Question: Please indicate a possible affordance area of throw_discus that can be used for throwing
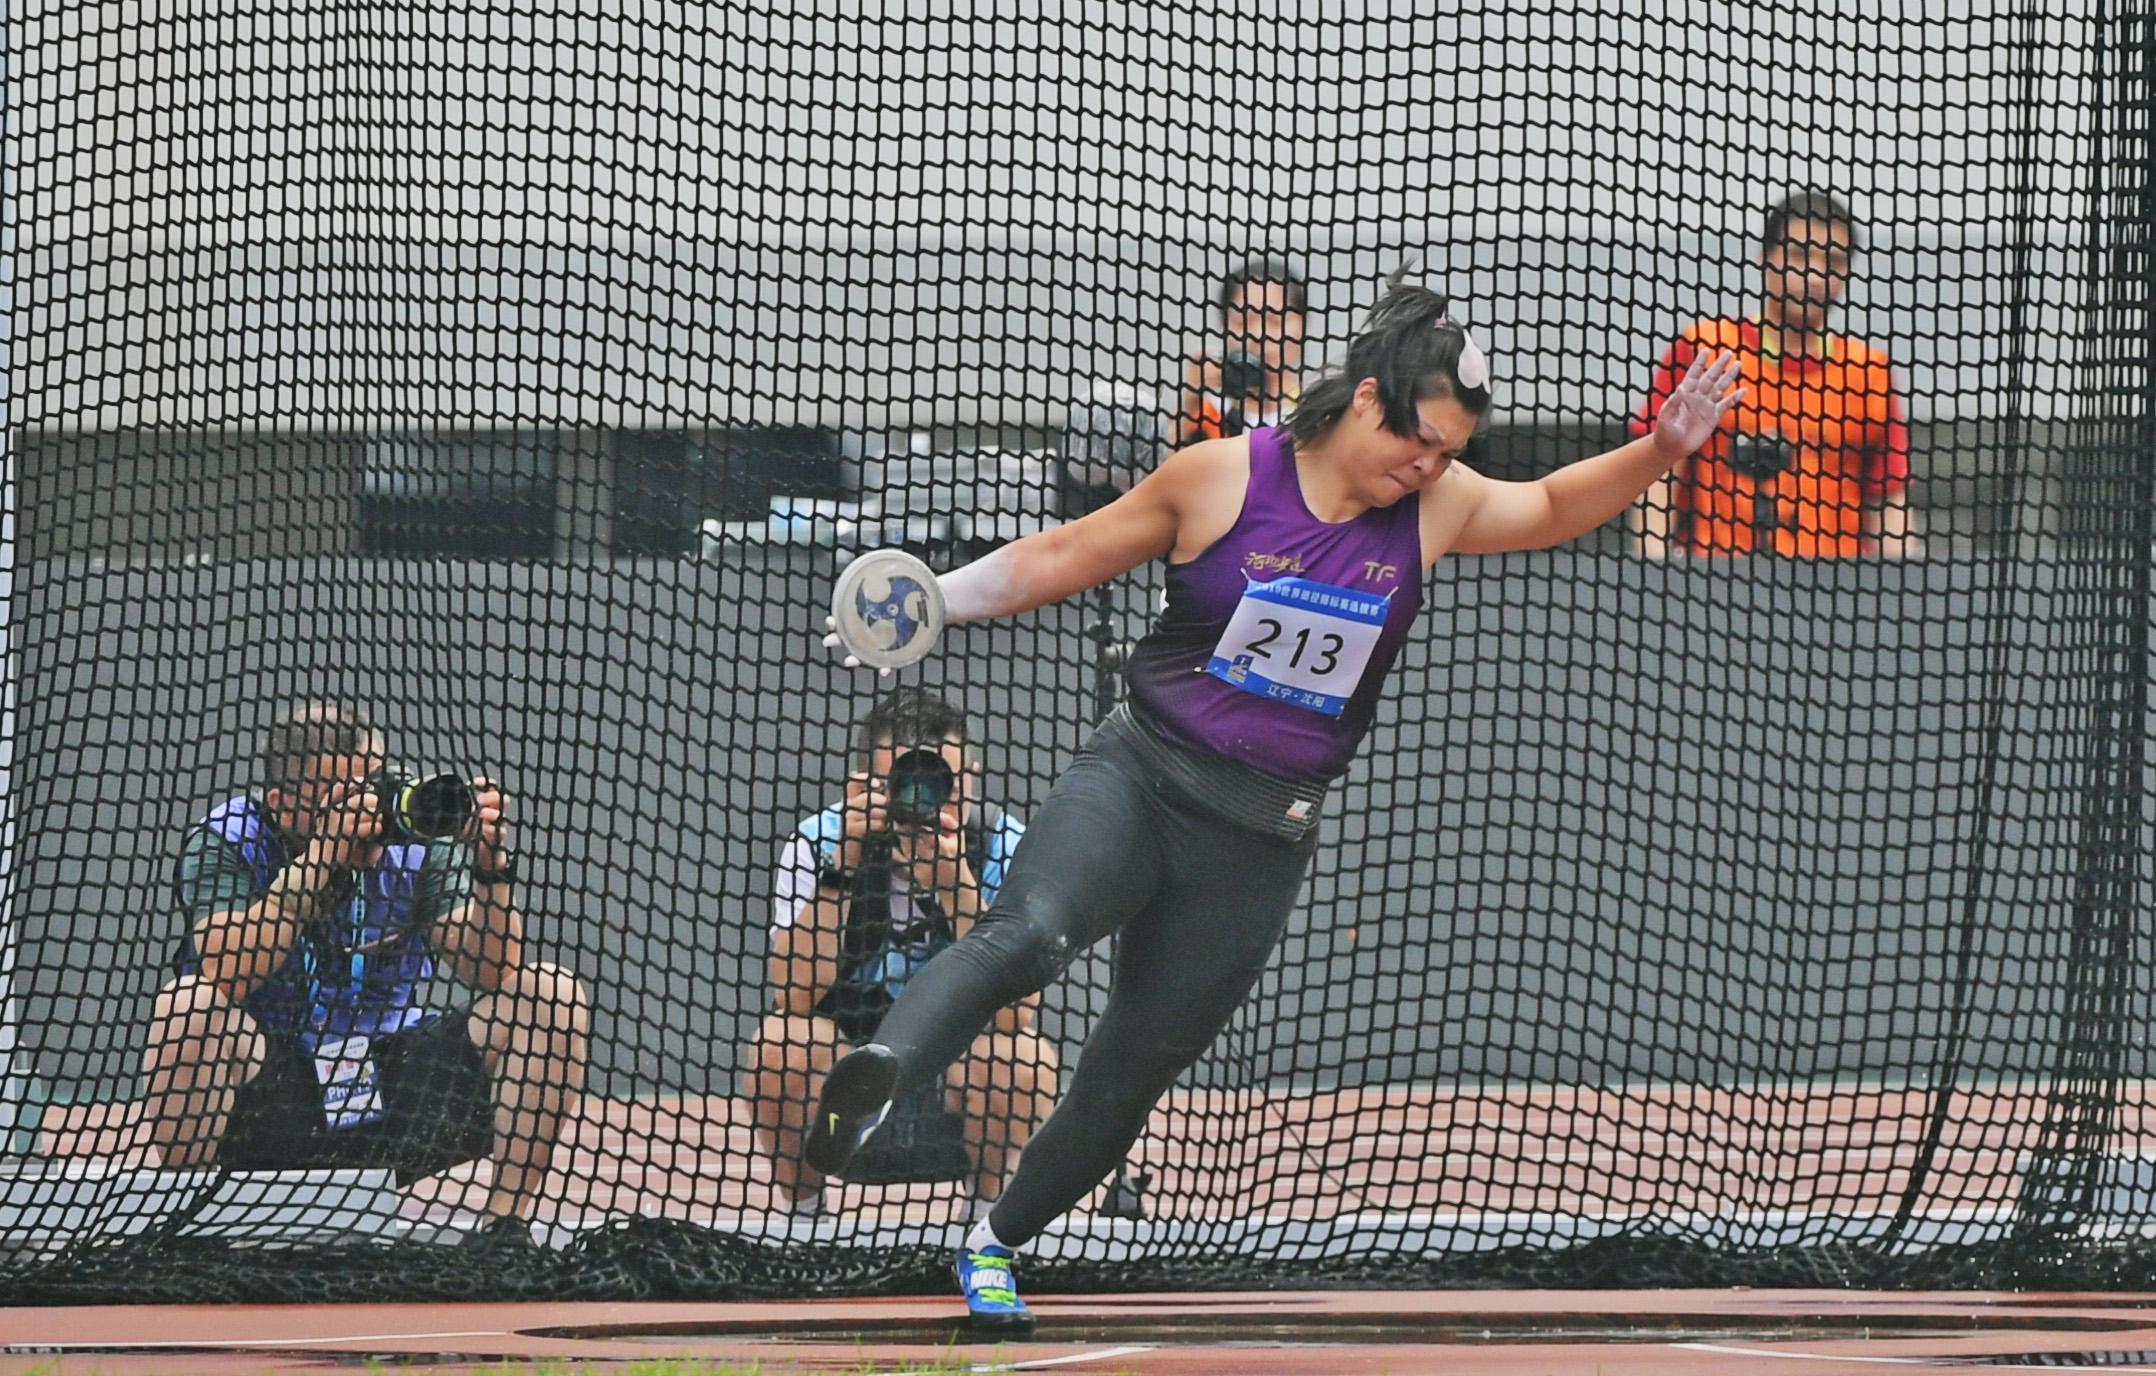
Answer: [814.49, 529.816, 948.807, 691.479]